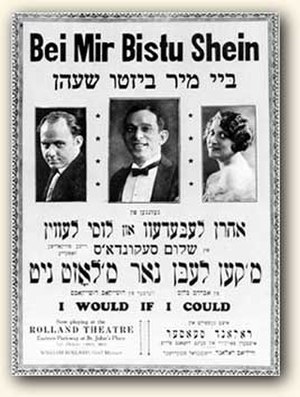
Bei Mir Bistu Shein
Original plakat for showet på jiddisch fra New York 1938
"""Bei Mir Bistu Shein"" er en populær jiddisch sang skrevet af tekstforfatter Jacob Jacobs og komponist Sholom Secunda til en jiddisch komedisk musical fra 1932 Men Ken Lebn Nor Men Lost Nisht, ""Du kan leve, men de vil ikke lade dig"", som lukkede efter en sæson. Sangens partitur transskriberer den jiddiske titel til ""Bay mir bistu sheyn"". Den originale jiddiske udgave af sangen er en dialog mellem to elskende, der skiftes om linjerne i sangen."